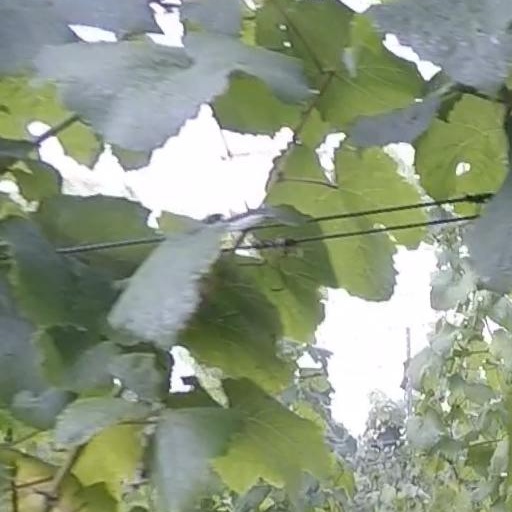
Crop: grape